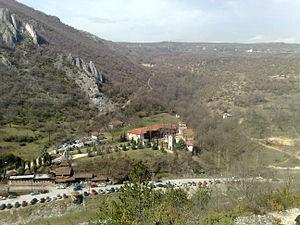
Le canyon Matka est un canyon de Macédoine occupé par le lac Matka, un lac artificiel. Il est situé près du village de Matka, dans la municipalité de Saraï qui fait partie de la ville de Skopje, capitale du pays.